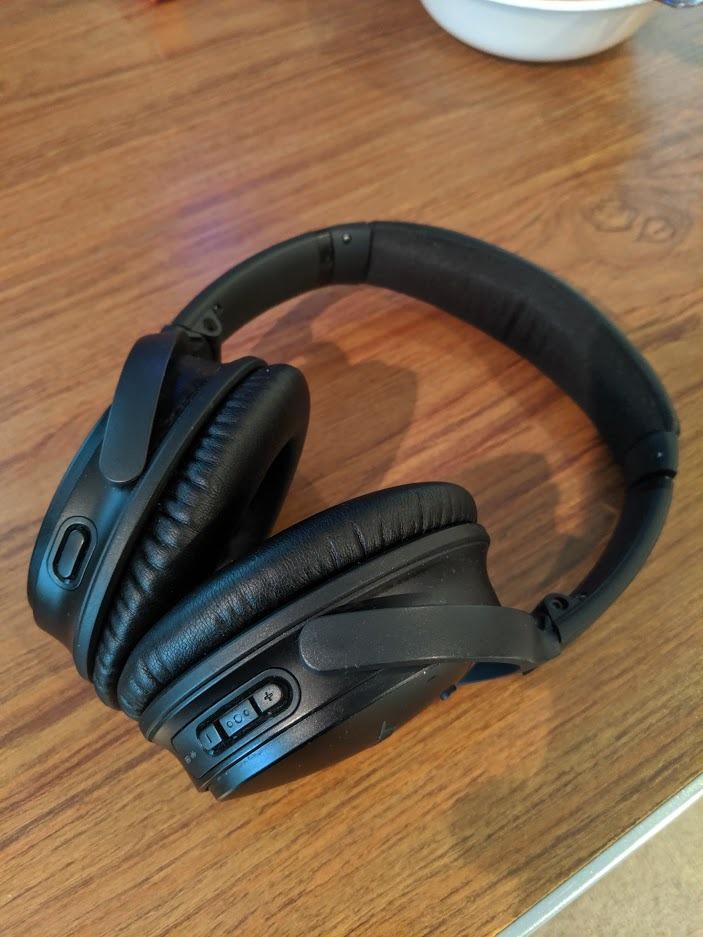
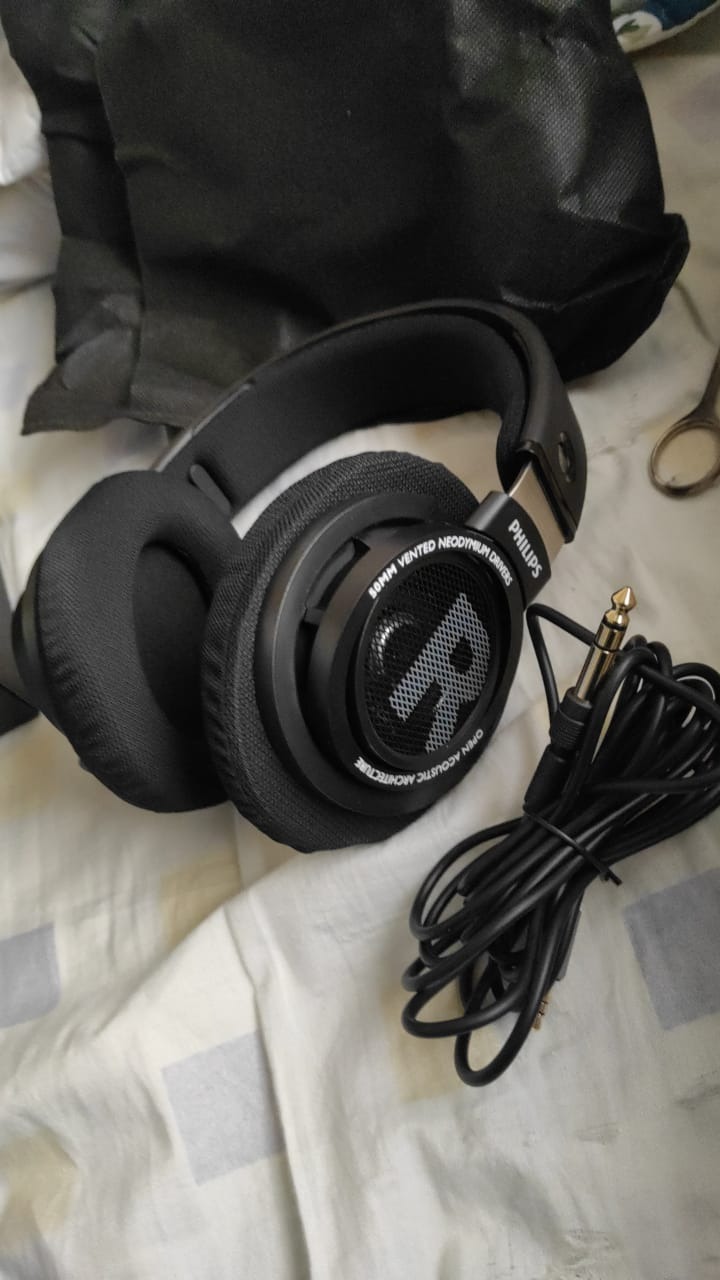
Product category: headphones
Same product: no